Jovan Gavrilović

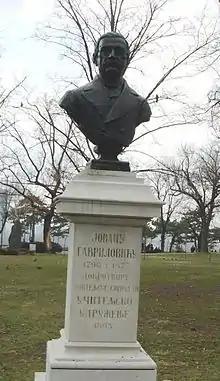
A bust of Gavrilović by Petar Ubavkić, ereceted in Kalemegdan

Gavrilović's enlightenment is considered his asset. In addition to philosophy, he studied history, especially the history of the First Serbian Uprising of which he had some recollection. Wealthy and knowledgeable, he did not hesitate to share his wealth and knowledge with others. It is thus recorded that, in addition to Vuk Karadžić, he also assisted Djura Daničić financially and wholeheartedly advocated for the reform of the Serbian language.